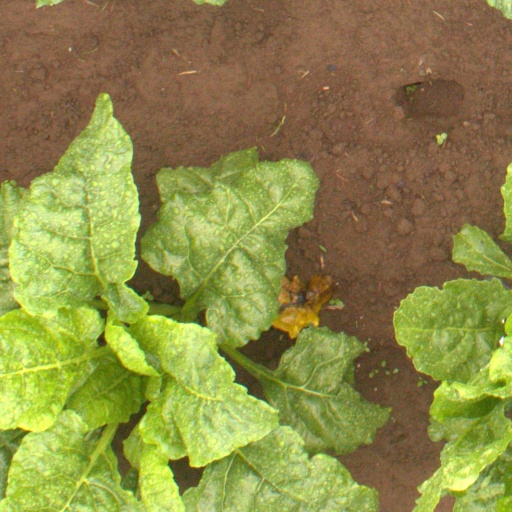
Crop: sugar beet